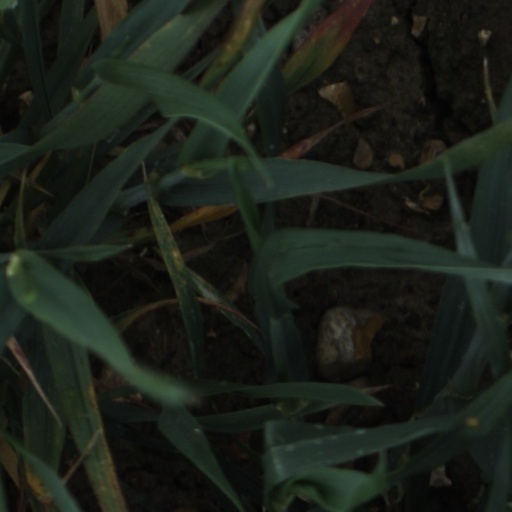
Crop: wheat